Josh Thompson (singer)

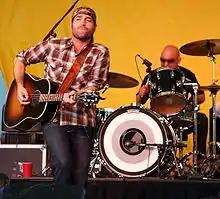
Thompson performing in Minnesota in 2010

"Way Out Here," his debut album, was released in February 2010 under the production of Michael Knox. Thompson wrote or co-wrote every one of the album's ten tracks, and promoted the album at the Northern Lights Theatre in Milwaukee, Wisconsin.